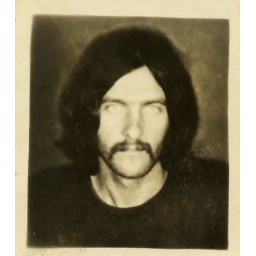
Taken on the street with an old box camera in Rawlpindi.